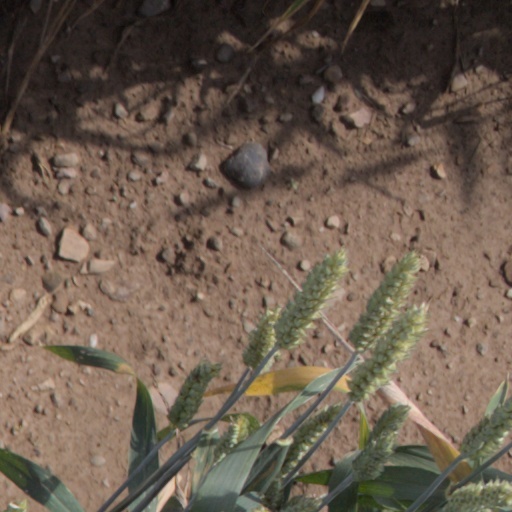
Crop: wheat